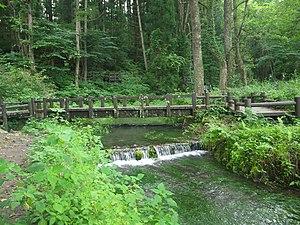
Le fleuve Hime est un cours d'eau du Japon long de 60 km qui traverse les préfectures de Nagano et Niigata.